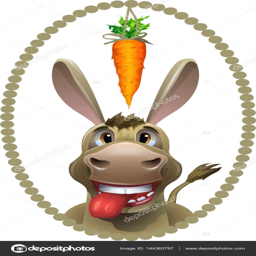
animal , running after a carrot -- stock vector #